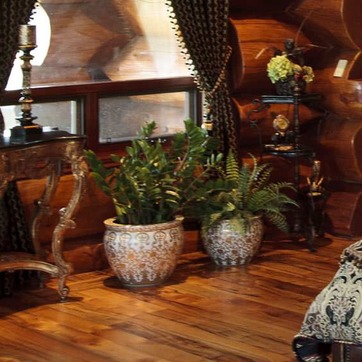
Material: foliage